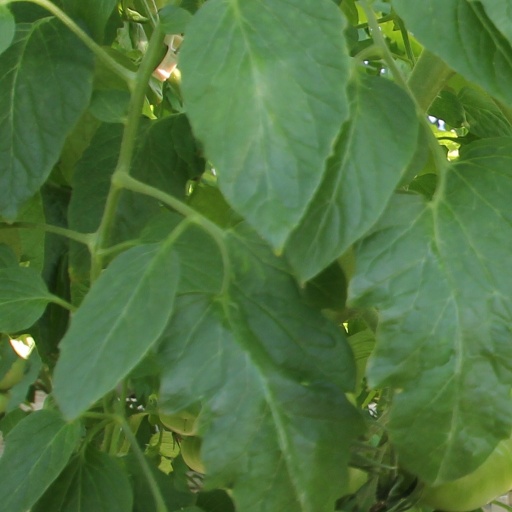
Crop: tomato